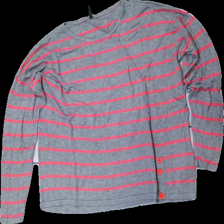
View: front
Type: Sweater
Category: Ladies
Brand: Not in the list
Brand text on label: Peppercorn
Colors: Grey, Pink
Material: unknown
Pattern: Striped
Cut: Regular, C-collar
Size: M
Damage: pulled threads
Damage location: middle center
Price range: <50
Recommended usage: Export
Description: knitted striped top with button details